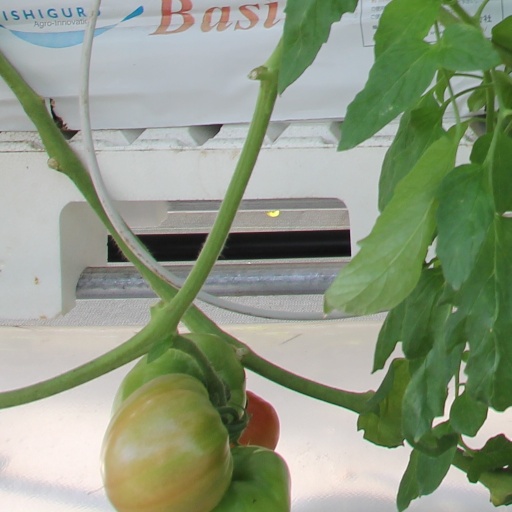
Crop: tomato